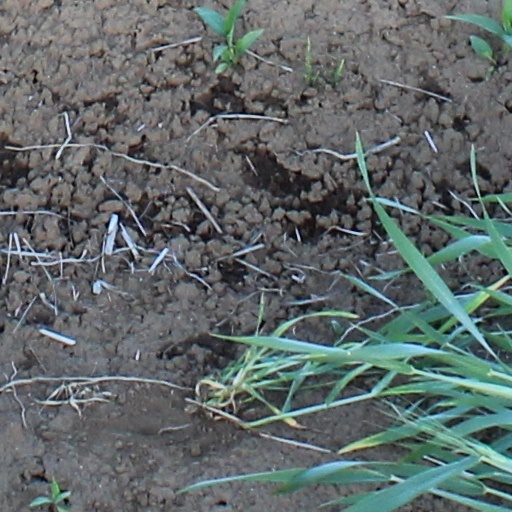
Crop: wheat